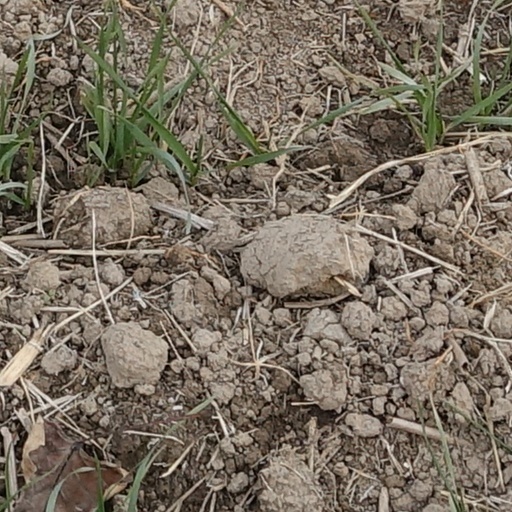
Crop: wheat